Arcuri Overthrow

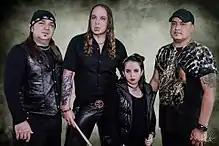
Arcuri Overthrow's members: left to right, Felipe, Vicente and Fiorella Arcuri, and Luis Loyo.

2016, brings as new members of the group to: the 'Princess of the National Rock' of Venezuela, the girl Fiorella Arcuri, Vicente's daughter, and Felipe's niece, in the voices, and Luis Loyo, on bass. Rubén Hernández and Luis Loyo perform as musical producers, along with the Arcuri brothers, who are the executive producers of the band too.